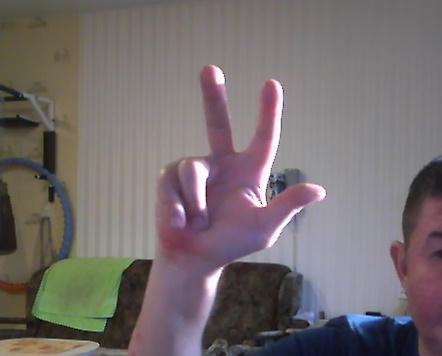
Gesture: three2